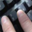
Label: keyboard